Hubble Deep Field South

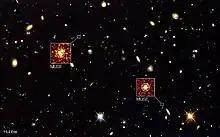
MUSE goes beyond Hubble in the Hubble Deep Field South.

Following Hubble's observations of the HDF-S field, the field was also surveyed in the UV/optical/infrared frequency range by the Anglo-Australian Observatory, the Cerro Tololo Interamerican Observatory and the European Southern Observatory. At mid-infrared it was observed by the Infrared Space Observatory, and radio observations were made by the Australia Telescope National Facility.